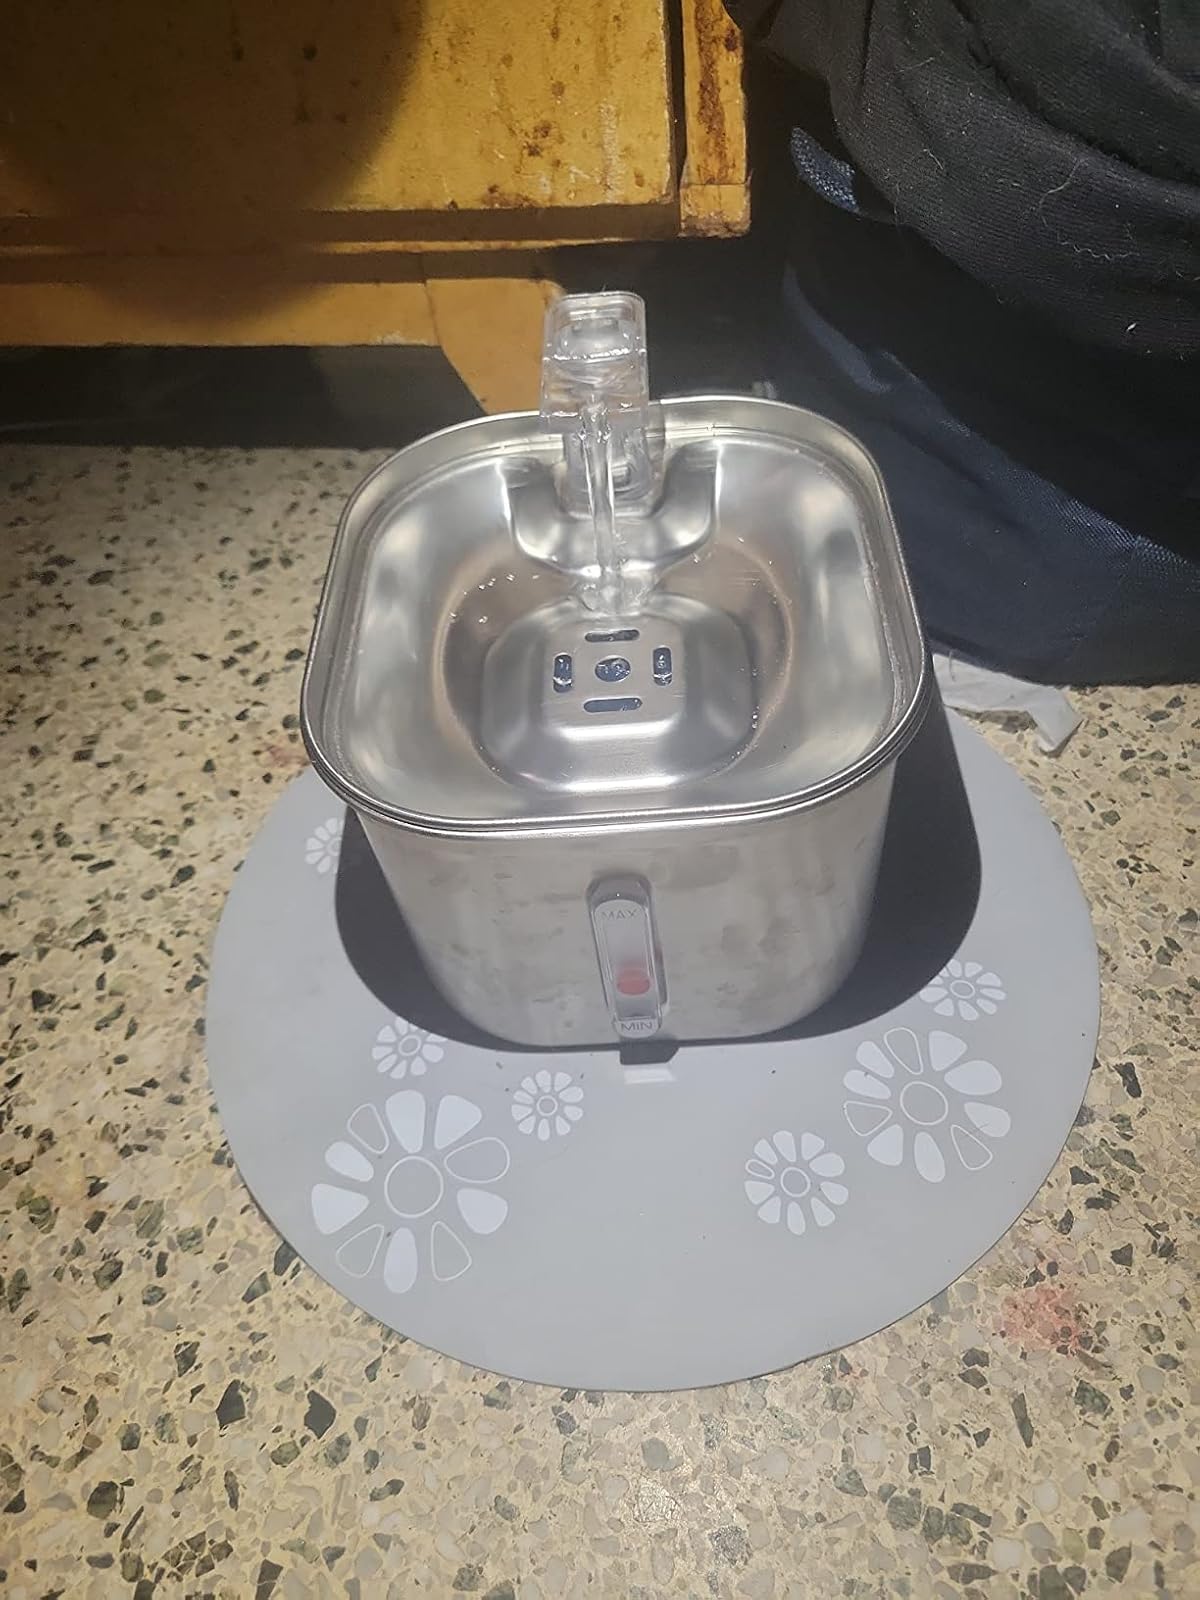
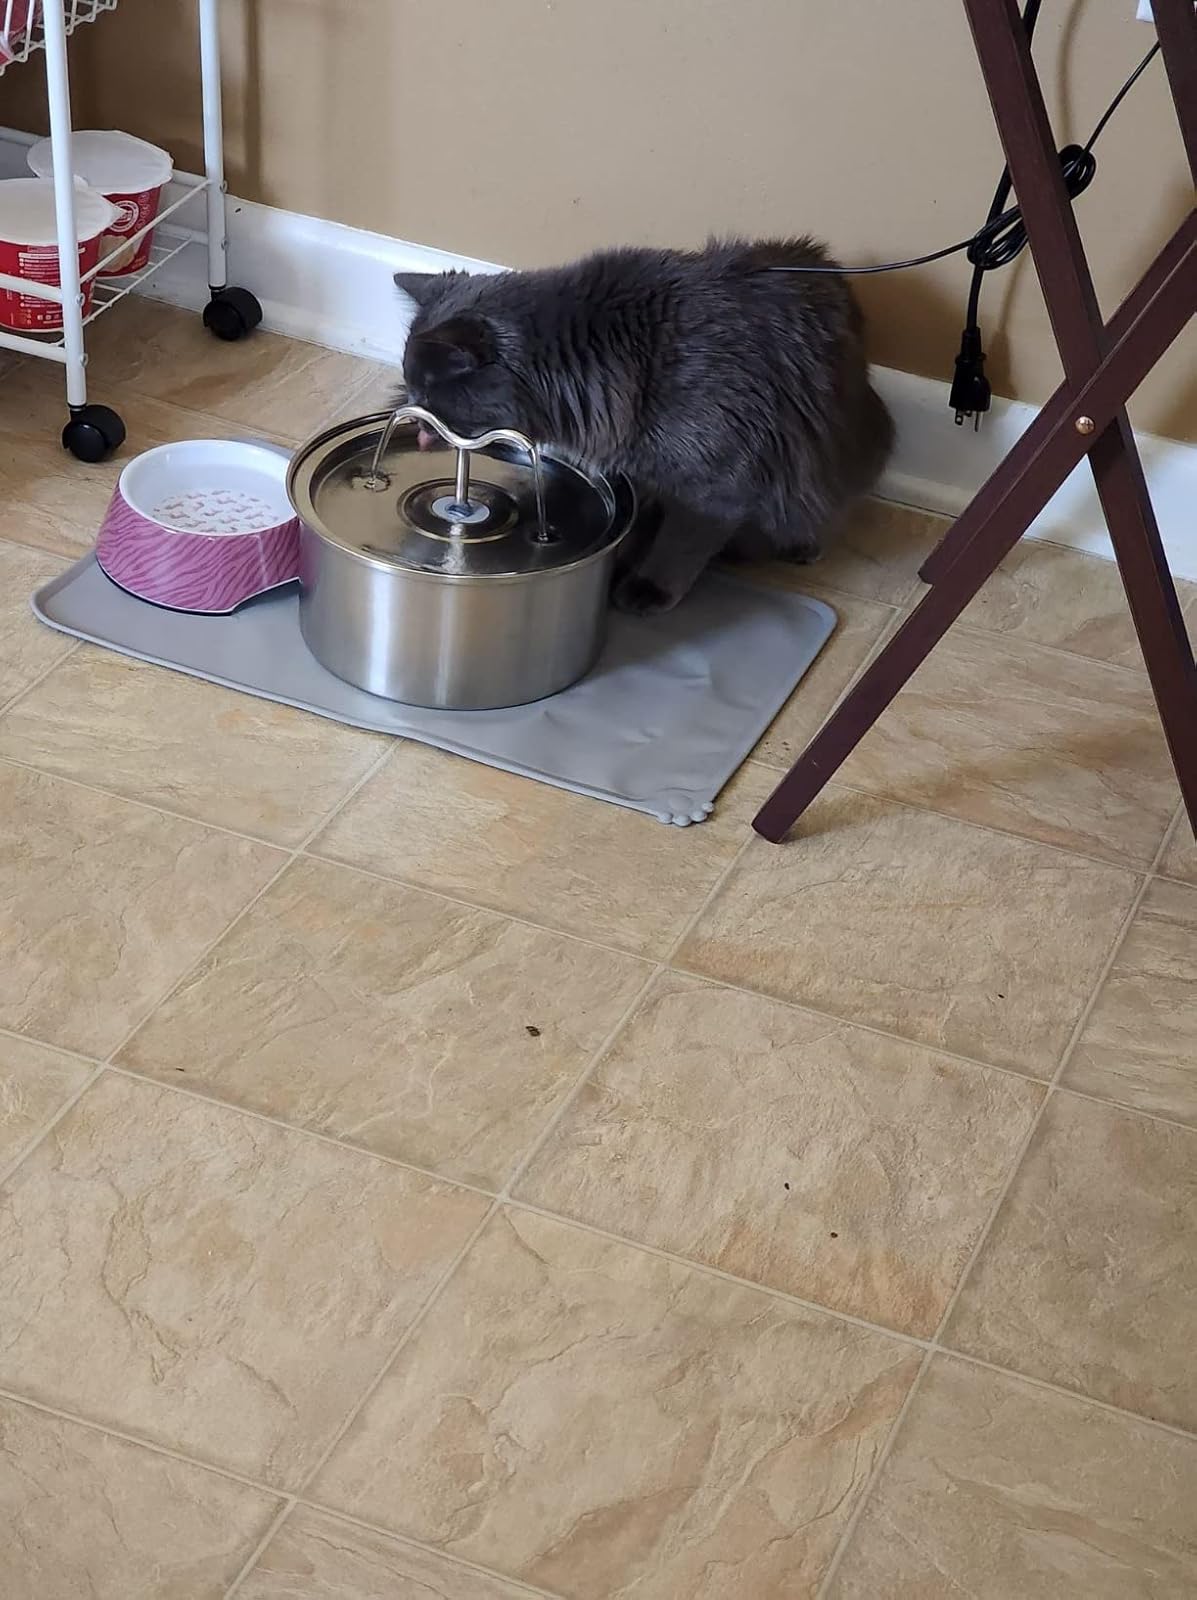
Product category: items_bowl
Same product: no